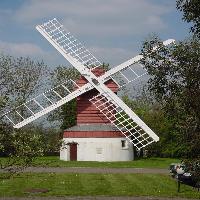
Weather: cloudy or overcast